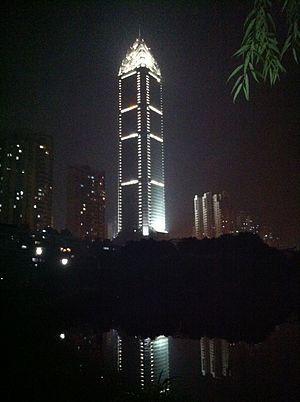
RTKL Associates était un cabinet d'architectes américain fondé en 1946 par Archibald Rogers et Francis Taliaferro à Annapolis. Les associés Charles Lambs, arrivé en 1949, et Georges Kostritsky en 1961, forme ainsi RTKL en 1968. L'agence a conçu une trentaine de gratte-ciel à travers le monde. Elle est implantée dans dix villes dans le monde : Baltimore, son siège originel, Washington, Chicago, Dallas, Los Angeles et Miami aux États-Unis, Abu Dhabi et Dubaï au Moyen-Orient, Shanghai en Asie. Elle constitue depuis 2007 une filiale du groupe d'ingénierie Arcadis. En 2015 elle a fusionné avec l'agence Callison, également une filiale d'Arcadis, pour devenir CallisonRTKL.
Le Wenzhou World Trade Center est un gratte-ciel situé à Wenzhou, en Chine.